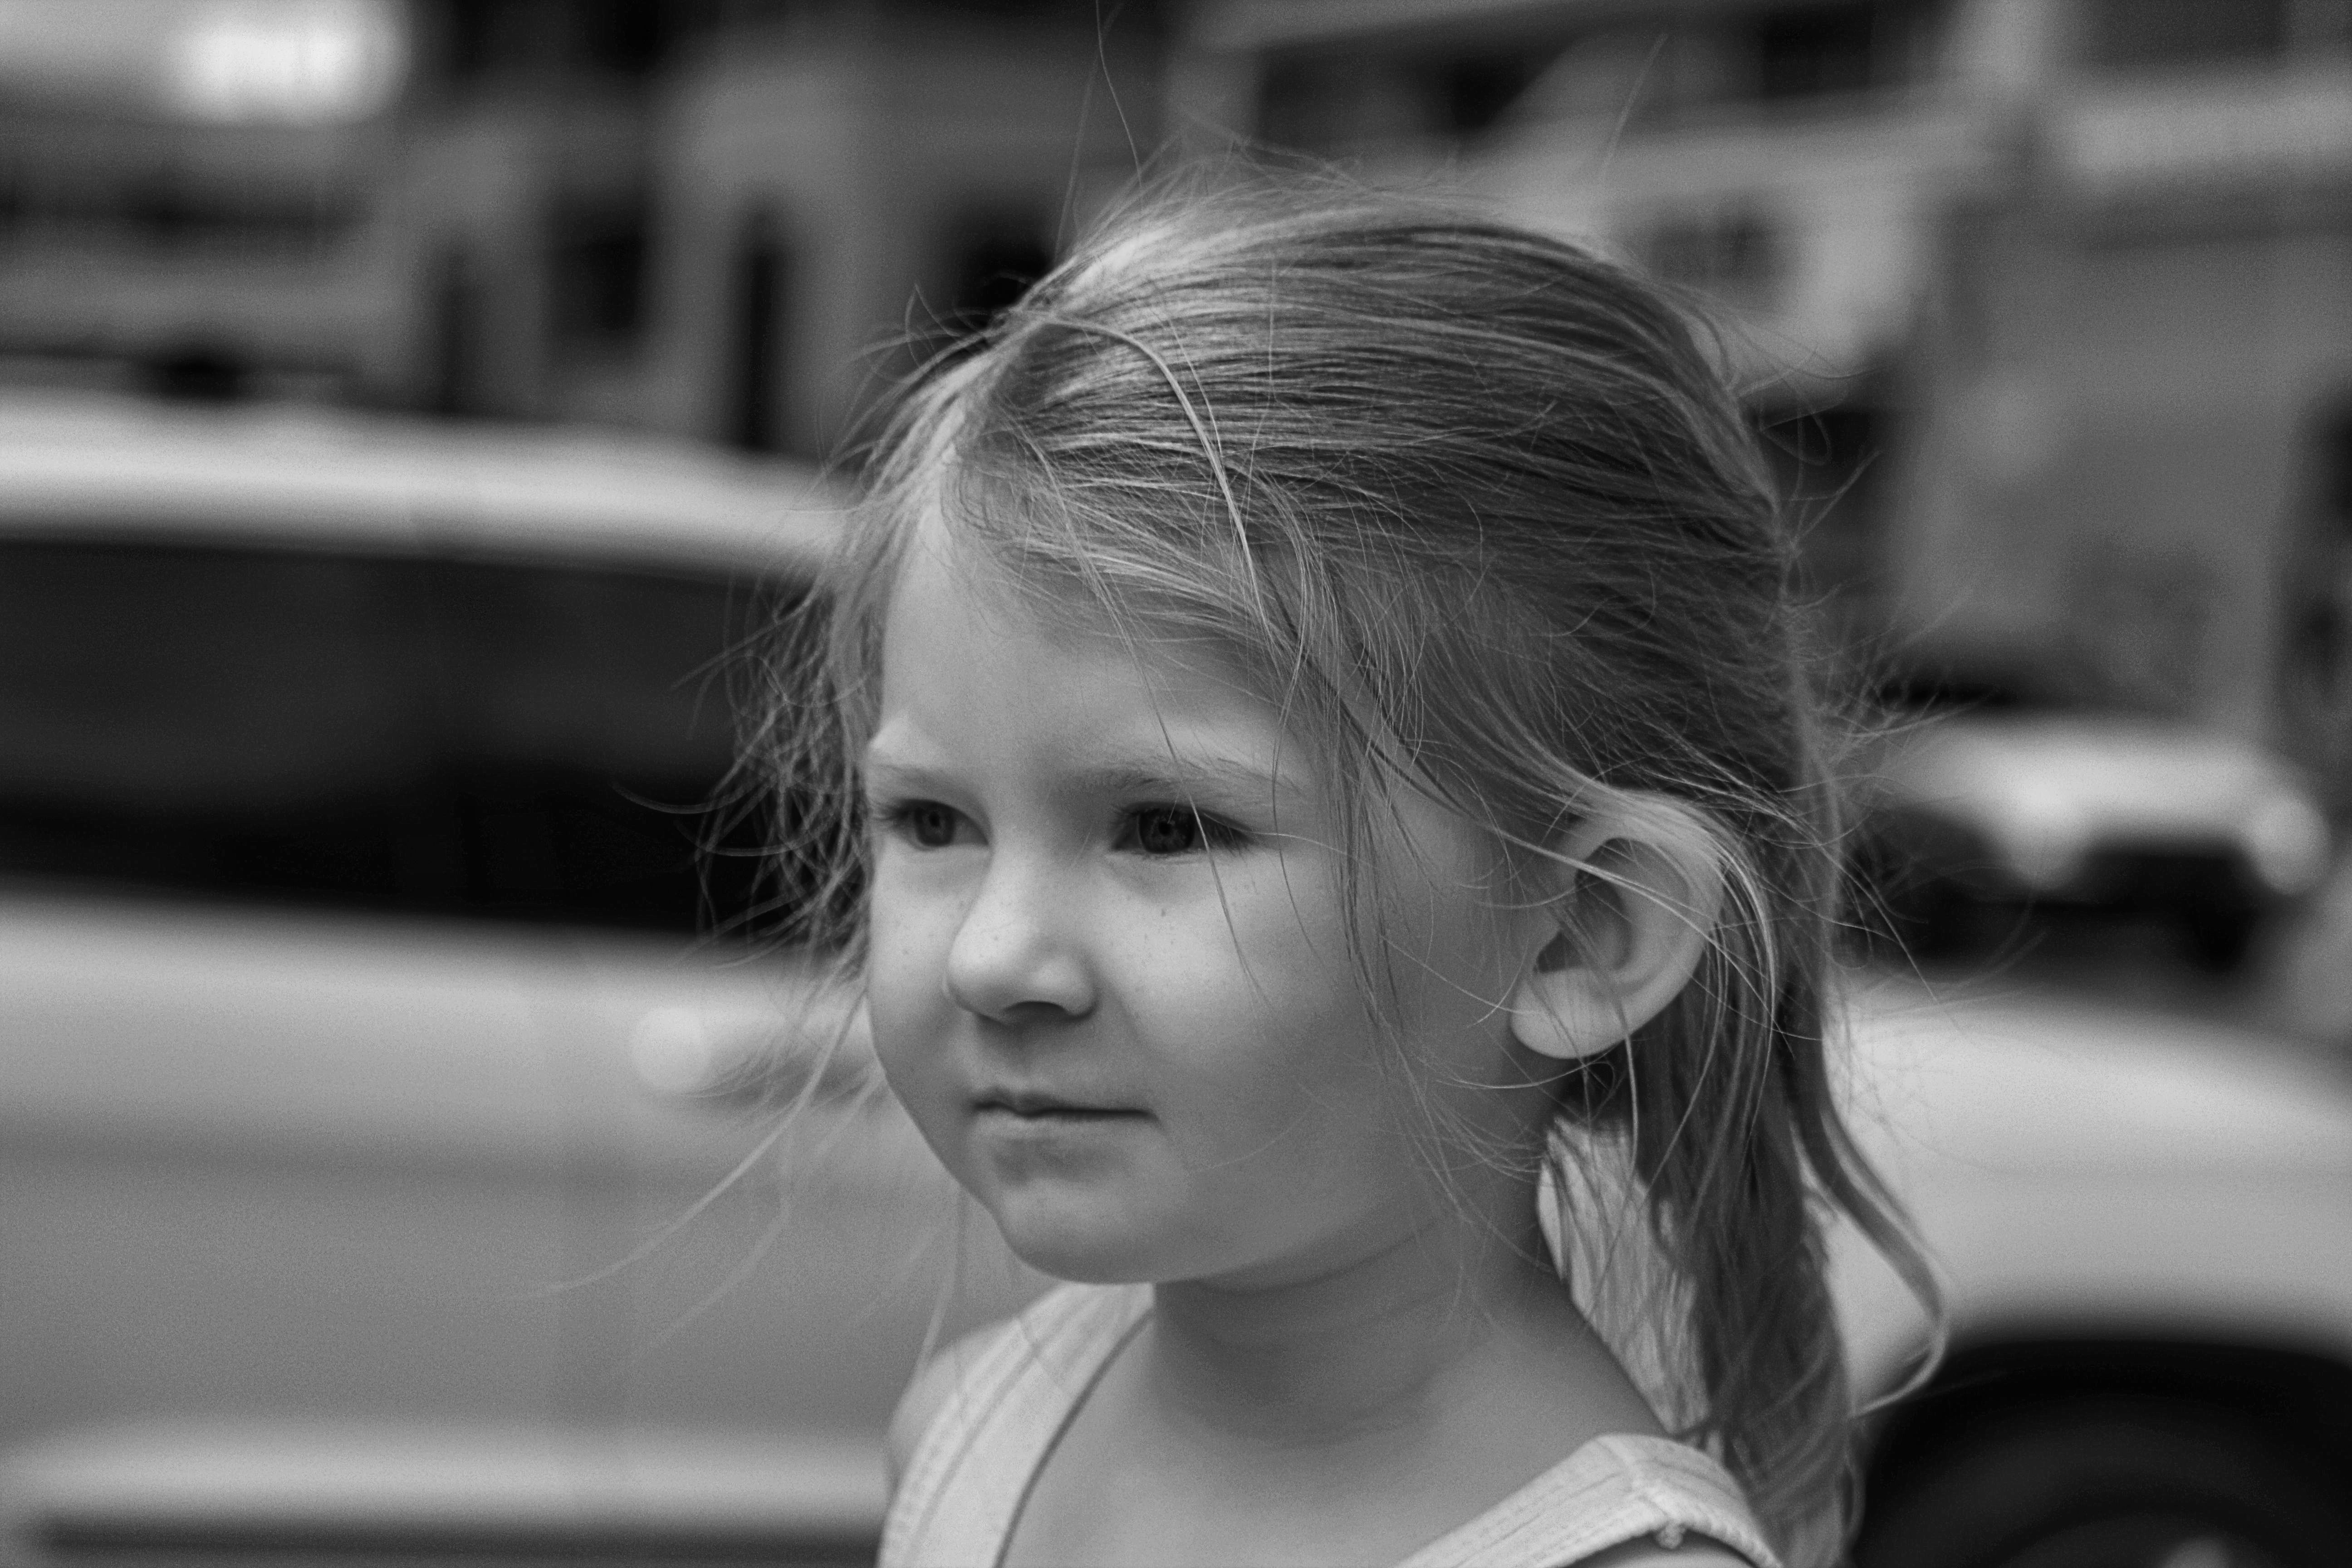
person, black and white, girl, woman, white, street, photography, kid, cute, downtown, summer, portrait, model, child, black, monochrome, lady, facial expression, smile, streetphotography, bw, blackandwhite, face, canada, head, beauty, blond, britishcolumbia, bc, okanagan, kelowna, adorable, priceless, monochrome photography, portrait photography, human positions